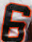
Number: 6